Heinrich XXII, Prince Reuss of Greiz

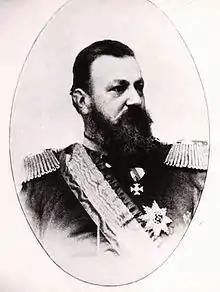
Prince Heinrich XXII, c. 1902

Heinrich XXII, Prince Reuss of Greiz (28 March 1846 – 19 April 1902) was the reigning sovereign of Reuss-Greiz, a small principality of the German states, from 1859 until his death in 1902.